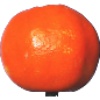
Label: Clementine 1